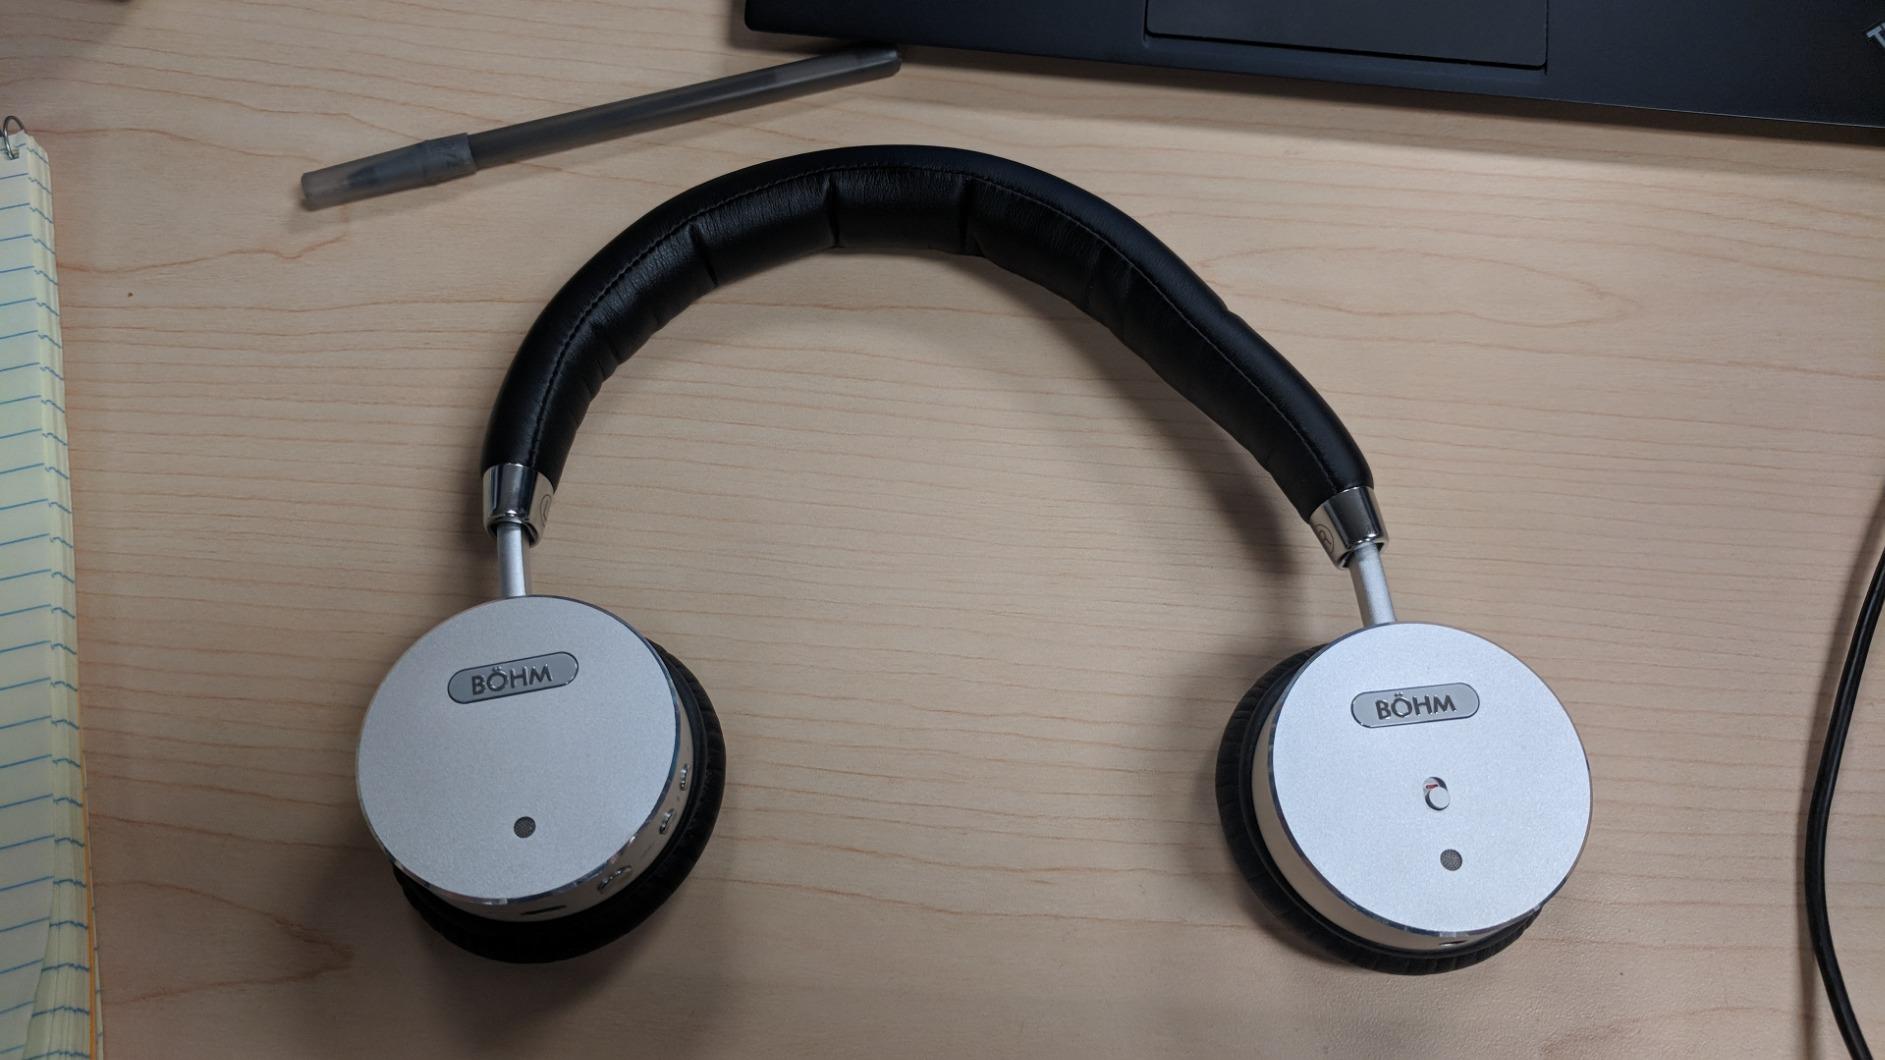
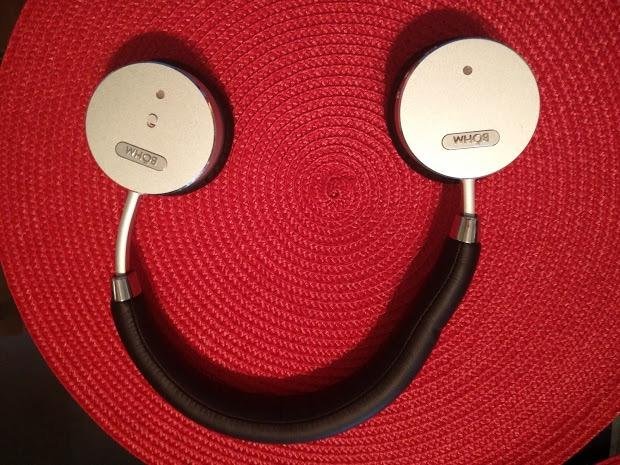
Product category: headphones
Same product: yes